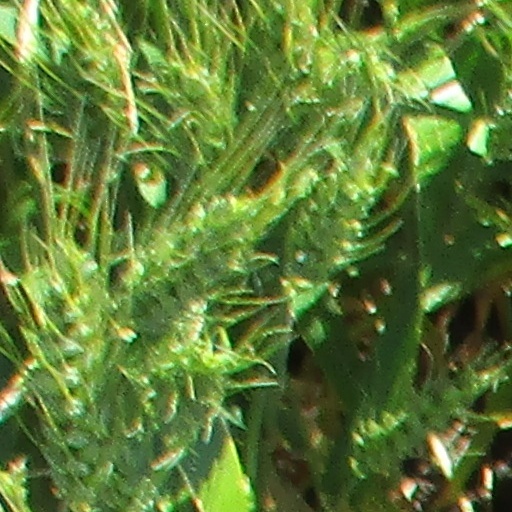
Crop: wheat